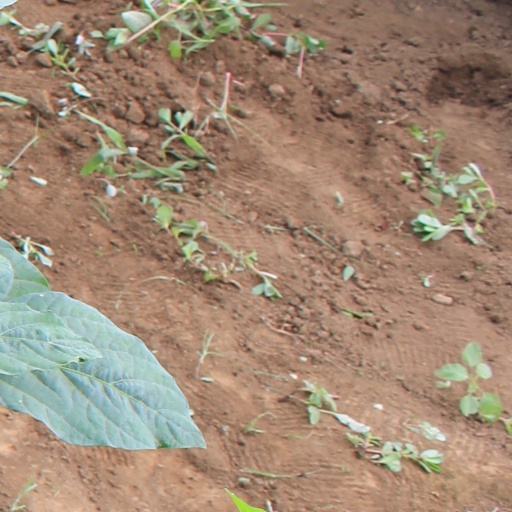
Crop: soybean